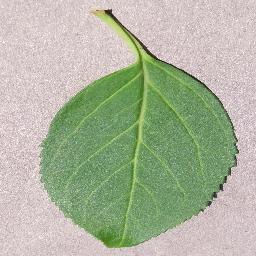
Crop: cherry
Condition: (including_sour)_healthy